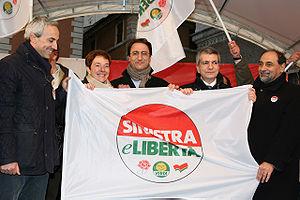
Gauche, écologie et liberté est un ancien parti politique italien. Il est né d'une d'alliance électorale le 16 mars 2009 à l'occasion des élections européennes de 2009. Lors des élections législatives de 2013, il se coalise avec le Parti démocrate et le Centre démocrate ce qui lui permet d'obtenir 44 élus au Parlement italien. En 2016, il décide de sa dissolution pour permettre la création de Gauche italienne en février 2017.